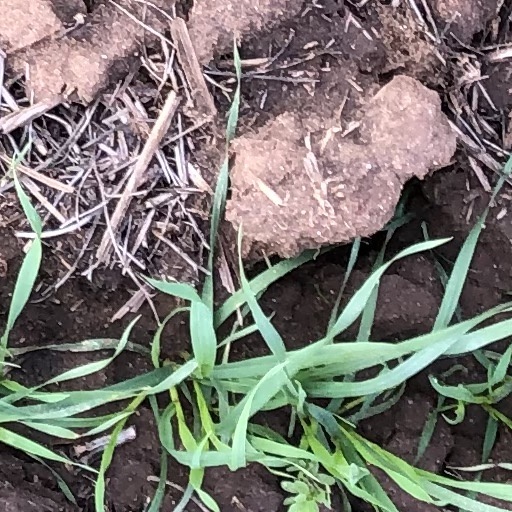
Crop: wheat